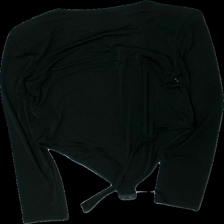
View: back
Type: Top
Category: Ladies
Brand: Gina Tricot
Colors: Black
Material: 100% polyester
Cut: Regular, C-collar
Size: XL
Season: All
Price range: <50
Recommended usage: Export